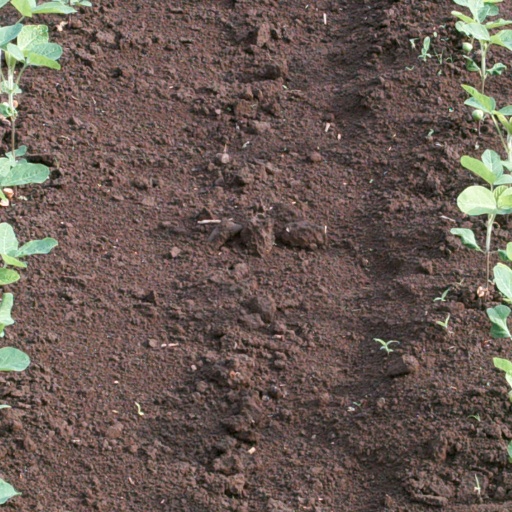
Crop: soybean